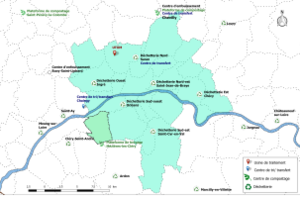
Sites de collecte, de traitement et de valorisation des déchets de la communauté urbaine d'Orléans Métropole, avec localisation de la commune de Saint-Hilaire-Saint-Mesmin.
Saint-Hilaire-Saint-Mesmin est une commune française, située dans le département du Loiret en région Centre-Val de Loire.